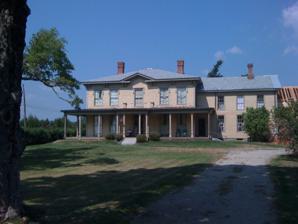
Building: The Norlands
Country: United States of America
Year built: 1821
Historic house in Maine, United States United States historic place Norlands & The Washburns U.S. National Register of Historic Places U.S. Historic district The Norlands mansion in August 2010. Part of the farmer's cottage reconstruction can be seen on the right Show map of Maine Show map of the United States Location 290 Norlands Rd., Livermore, Maine Coordinates 44°24′27″N 70°12′39″W / 44.40750°N 70.21083°W / 44.40750; -70.21083 Built 1821 Architectural style Gothic Revival NRHP reference No. 69000004 Added to NRHP December 30, 1969 The Norlands (also known as the Israel Washburn Homestead ) is a historic building on Norlands Road in Livermore, Maine , United States.  It was owned by Israel Washburn and his descendants. History The Gothic Revival -style house was built in 1821 and added to the National Register of Historic Places in 1969. The house is now operated as part of the Washburn-Norlands Living History Center , a 19th-century period farm with living-history demonstrations.  The buildings include the Norlands mansion, a mid-19th-century period schoolhouse, a library with displays about the Washburn family, a meeting house, a farmer's cottage, and a barn with farm animals. The barn and farmer's cottage burned down in April 2008 but the Farmer's Cottage was rebuilt and reopened in early 2011. The barn was later reconstructed in an early configuration. Fire This section needs expansion . You can help by adding to it . ( February 2022 ) A fire started on April 28, 2008, at the Washburn-Norlands Living History Center. The fire was likely caused by a lamp tipping over and falling into hay, setting it alight. Volunteer firefighters, whom had prepared in advance for a fire in this scenario, put out the fire with assistance from 10 other fire departments. Langhorne Washburn, the only living descendant born at the Norlands, said to the Sun Journal: "...Thank God Norlands didn’t burn. I would like to commend (the firefighters) on their efficiency." in preventing the fire. Rebuilding of the farm spanned several years. Bibliography Remarkable Americans: The Washburn Family by Kerck Kelsey The Rise and Fall of William Drew Washburn by Kerck Kelsey See also Ethel Wilson Gammon , founder and first executive director of the Washburn-Norlands Living History Center References